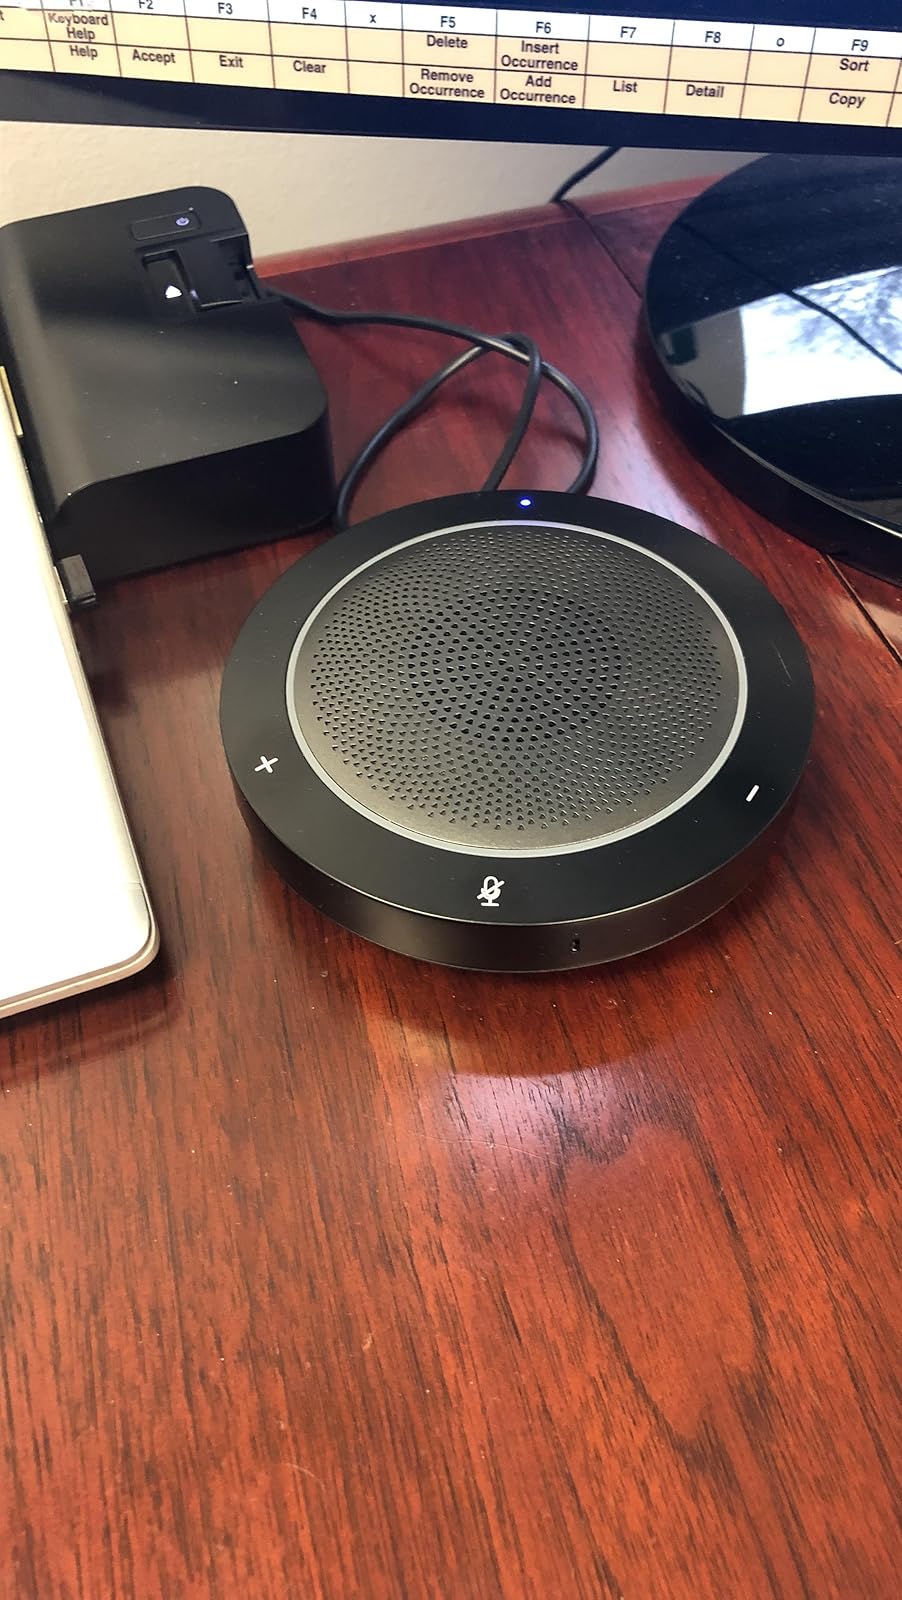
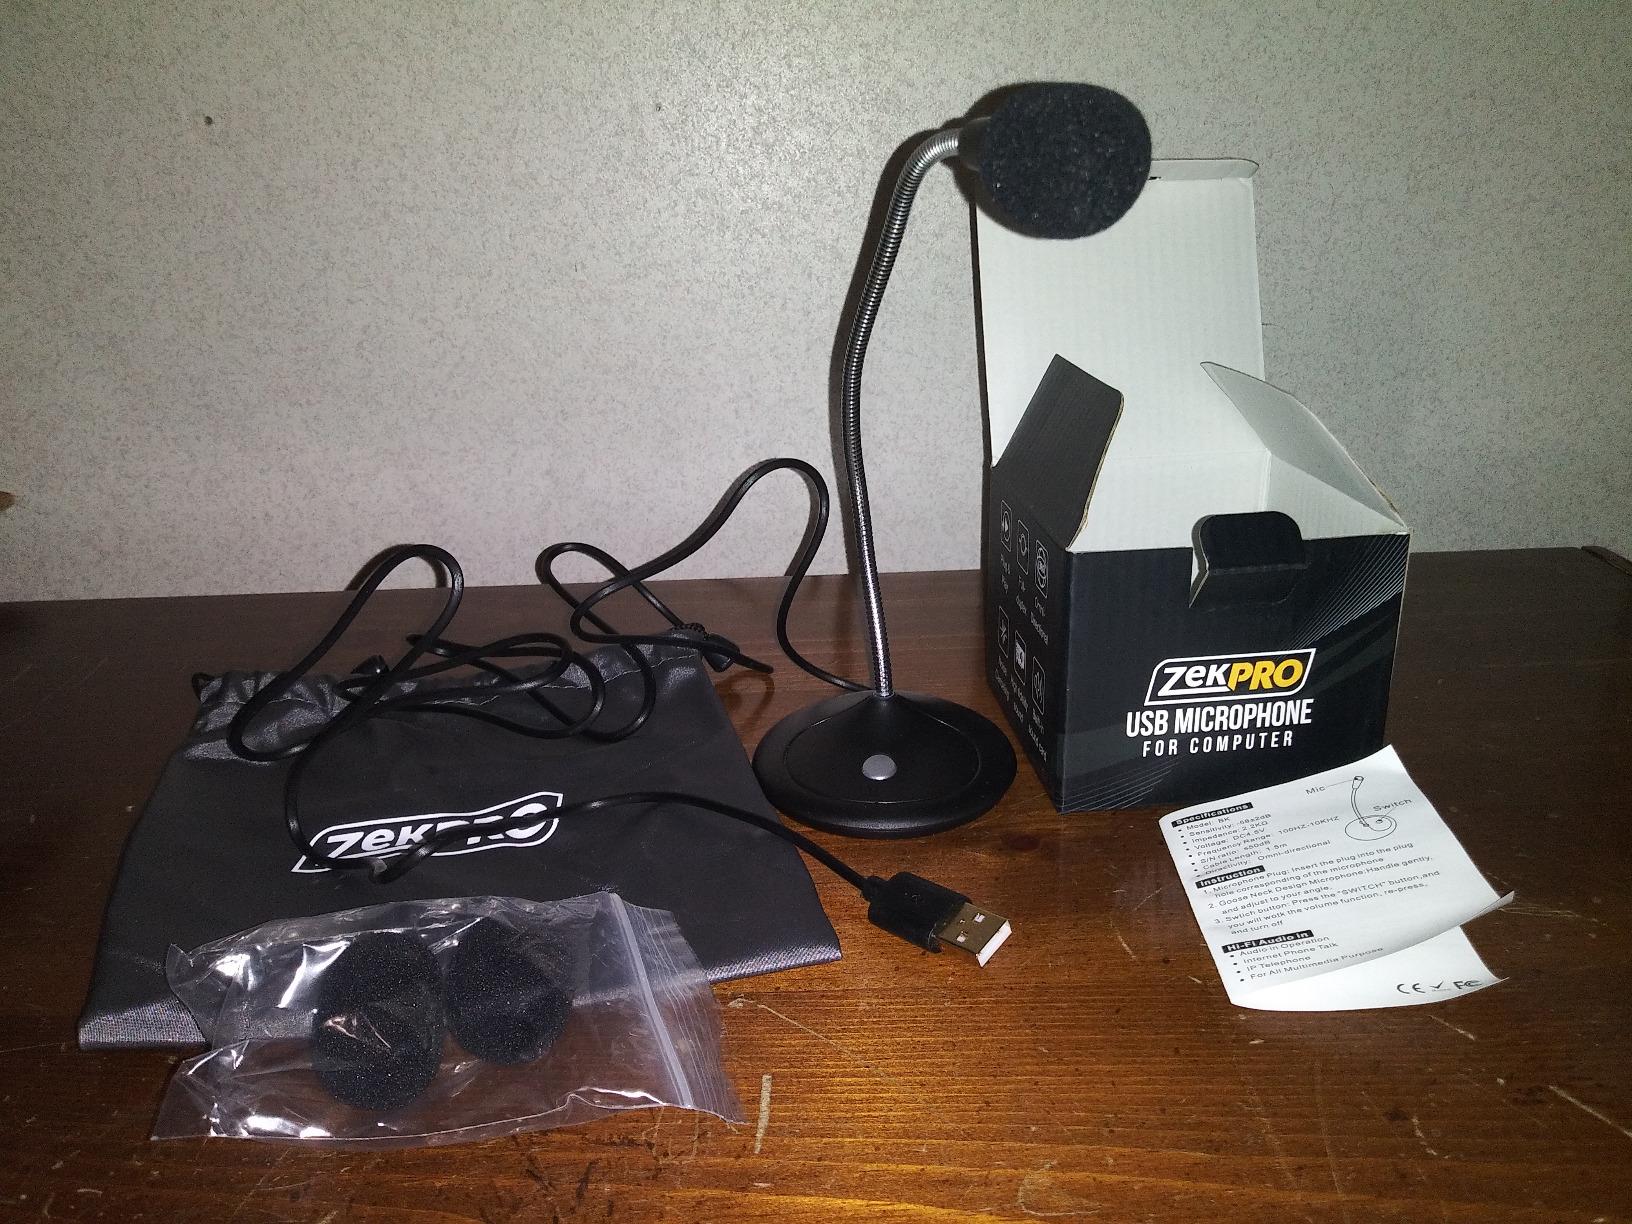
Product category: microphone
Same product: no